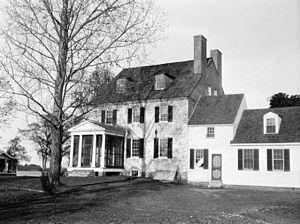
Cherryfield, ou Porto Bello, comte de Saint Mary's, Maryland, Etats-Unis This is an image of a place or building that is listed on the National Register of Historic Places in the United States of America. Its reference number is 72001486